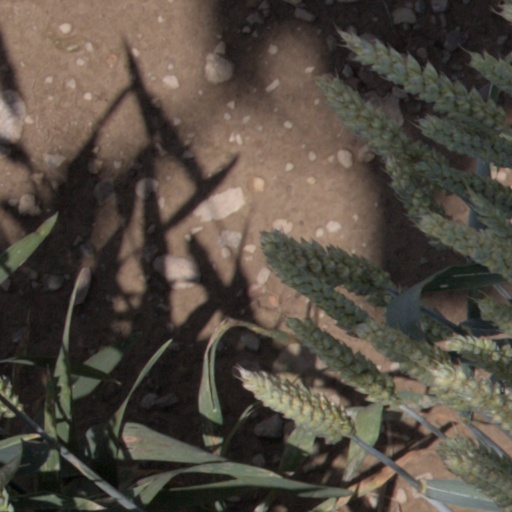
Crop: wheat